Phyllis Gardner (British writer)

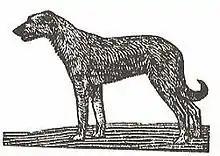
A 1931 woodcut by Phyllis Gardner of Irish Wolfhound "Hy Niall"

Phyllis Gardner (6 October 1890 – 16 February 1939) was a writer, artist, and noted breeder of Irish Wolfhounds. She and Rupert Brooke had, on her side at least, a passionate relationship. She attended the Slade School of Fine Art and was a suffragette when they met. Their conflicting politics, and his conflicted feelings, led the relationship to end.